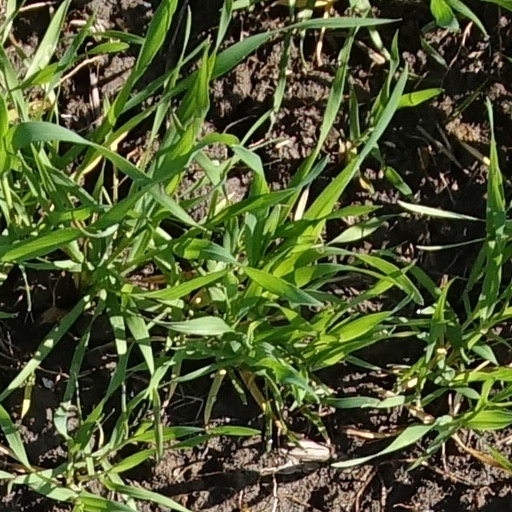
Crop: wheat